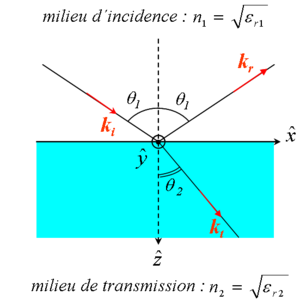
Les coefficients de Fresnel, introduits par Augustin Jean Fresnel, interviennent dans la description du phénomène de réflexion-réfraction des ondes électromagnétiques à l'interface entre deux milieux, dont l'indice de réfraction est différent. Ils expriment les liens entre les amplitudes des ondes réfléchies et transmises par rapport à l'amplitude de l'onde incidente.